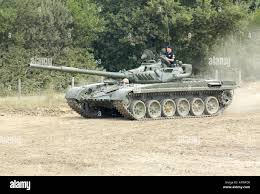
Label: T-62